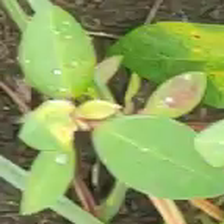
Weed species: Moti_dudhi(Euphorbia_geneculata_L)